Alli Arjuna (1935 film)

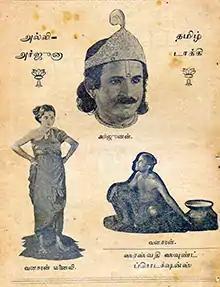
Poster

Alli Arjuna is a 1935 Indian Tamil-language Hindu mythological film produced and directed by A. V. Meiyappan in his debut. It is based on the play of the same name, revolving around Arjuna from the Hindu epic "Mahabharata". The film stars K. S. Ananthanarayana Iyer and K. R. Kanthimathi Bai, and became a box-office bomb.